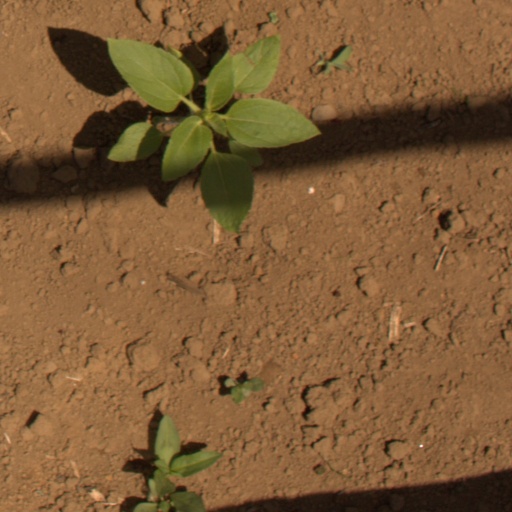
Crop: Jerusalem artichoke